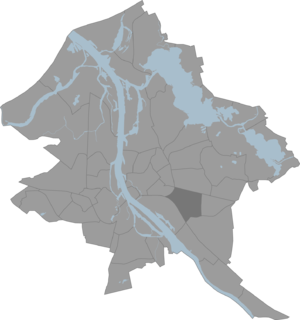
Dārzciems
Kort der viser Dārzciems placering i Riga
Dārzciems er en af Rigas 47 bydele. Dārzciems har 21.139 indbyggere og dets areal udgør 457,70 hektar, hvilket giver en befolkningstæthed på 46 indbyggere per hektar.